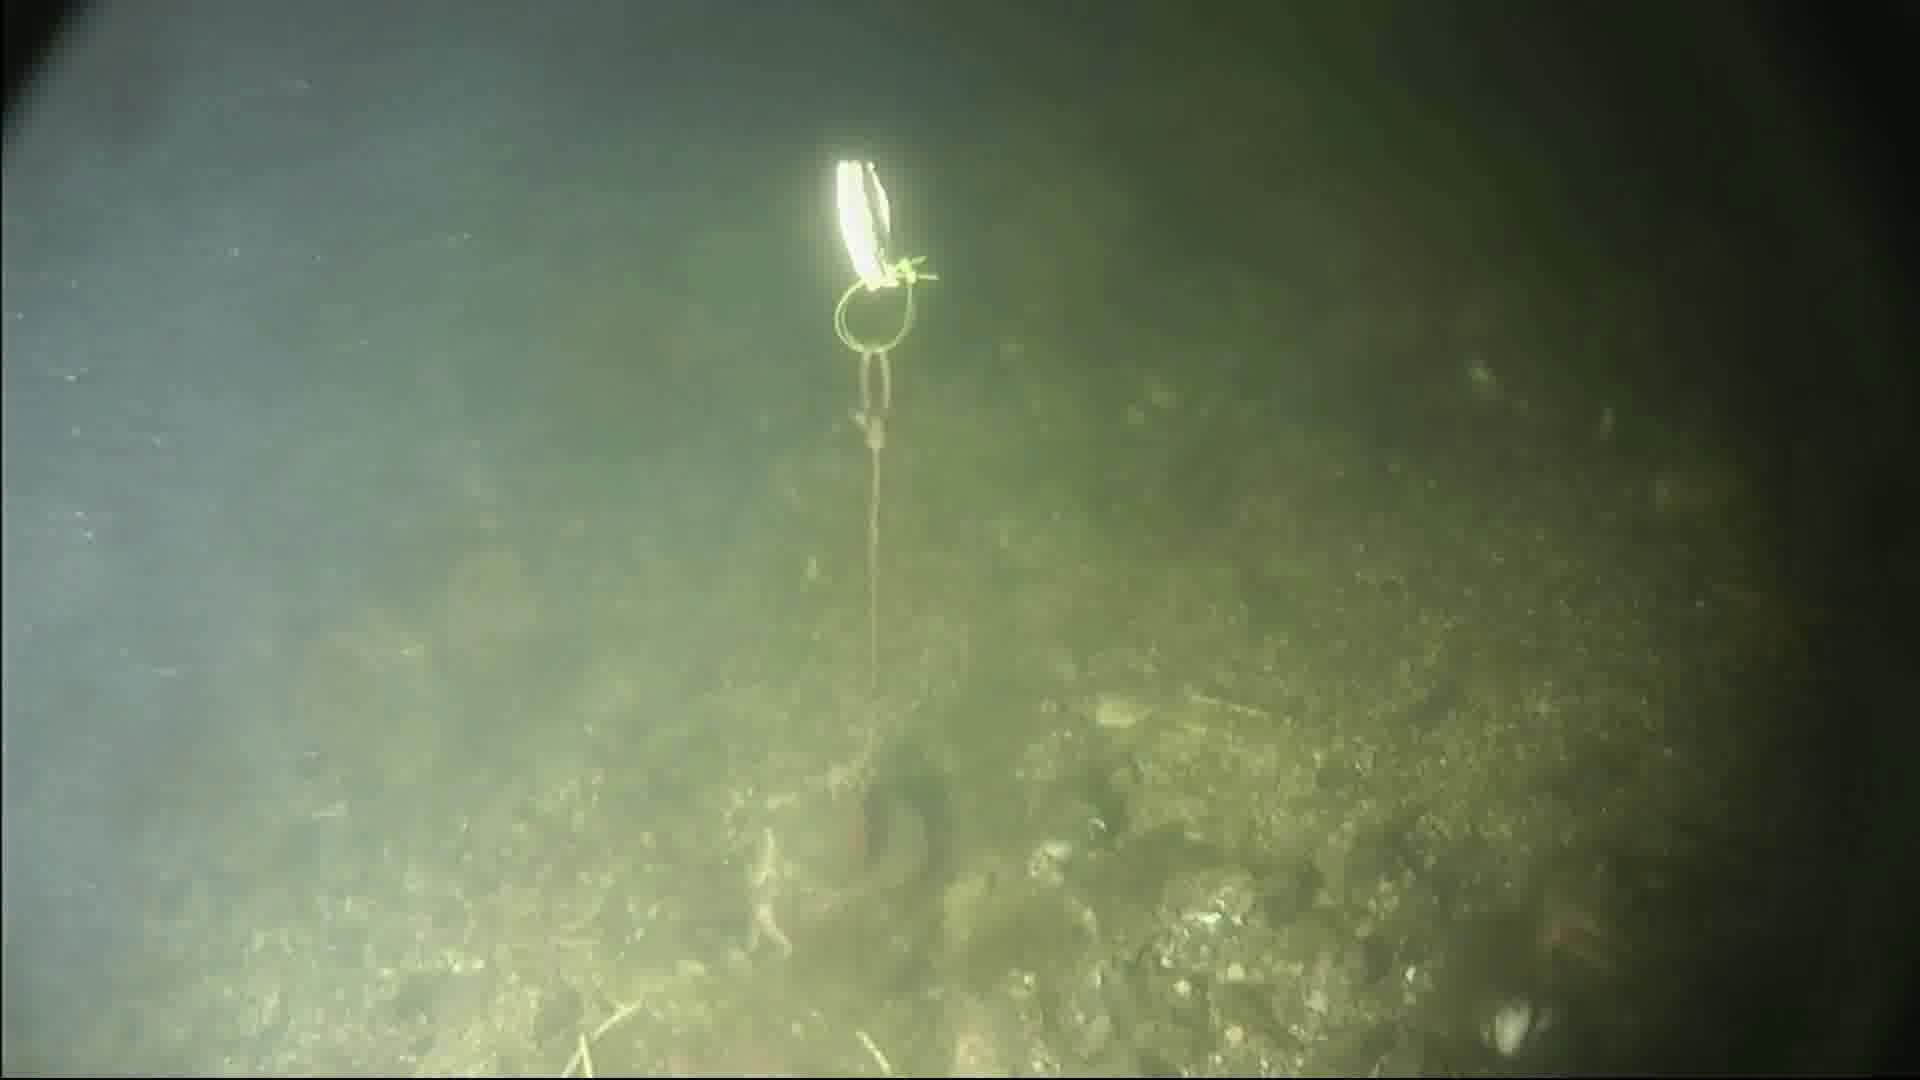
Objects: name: starfish